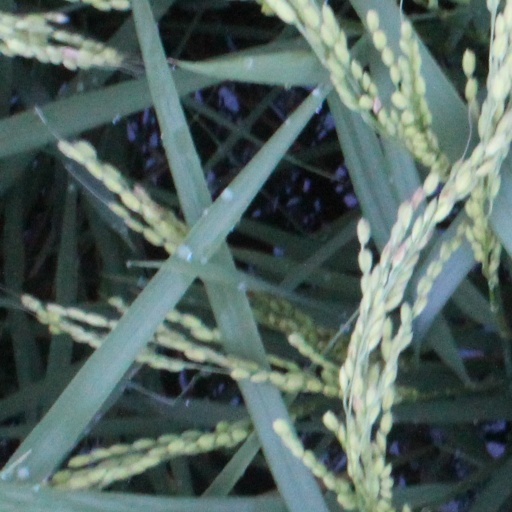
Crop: rice